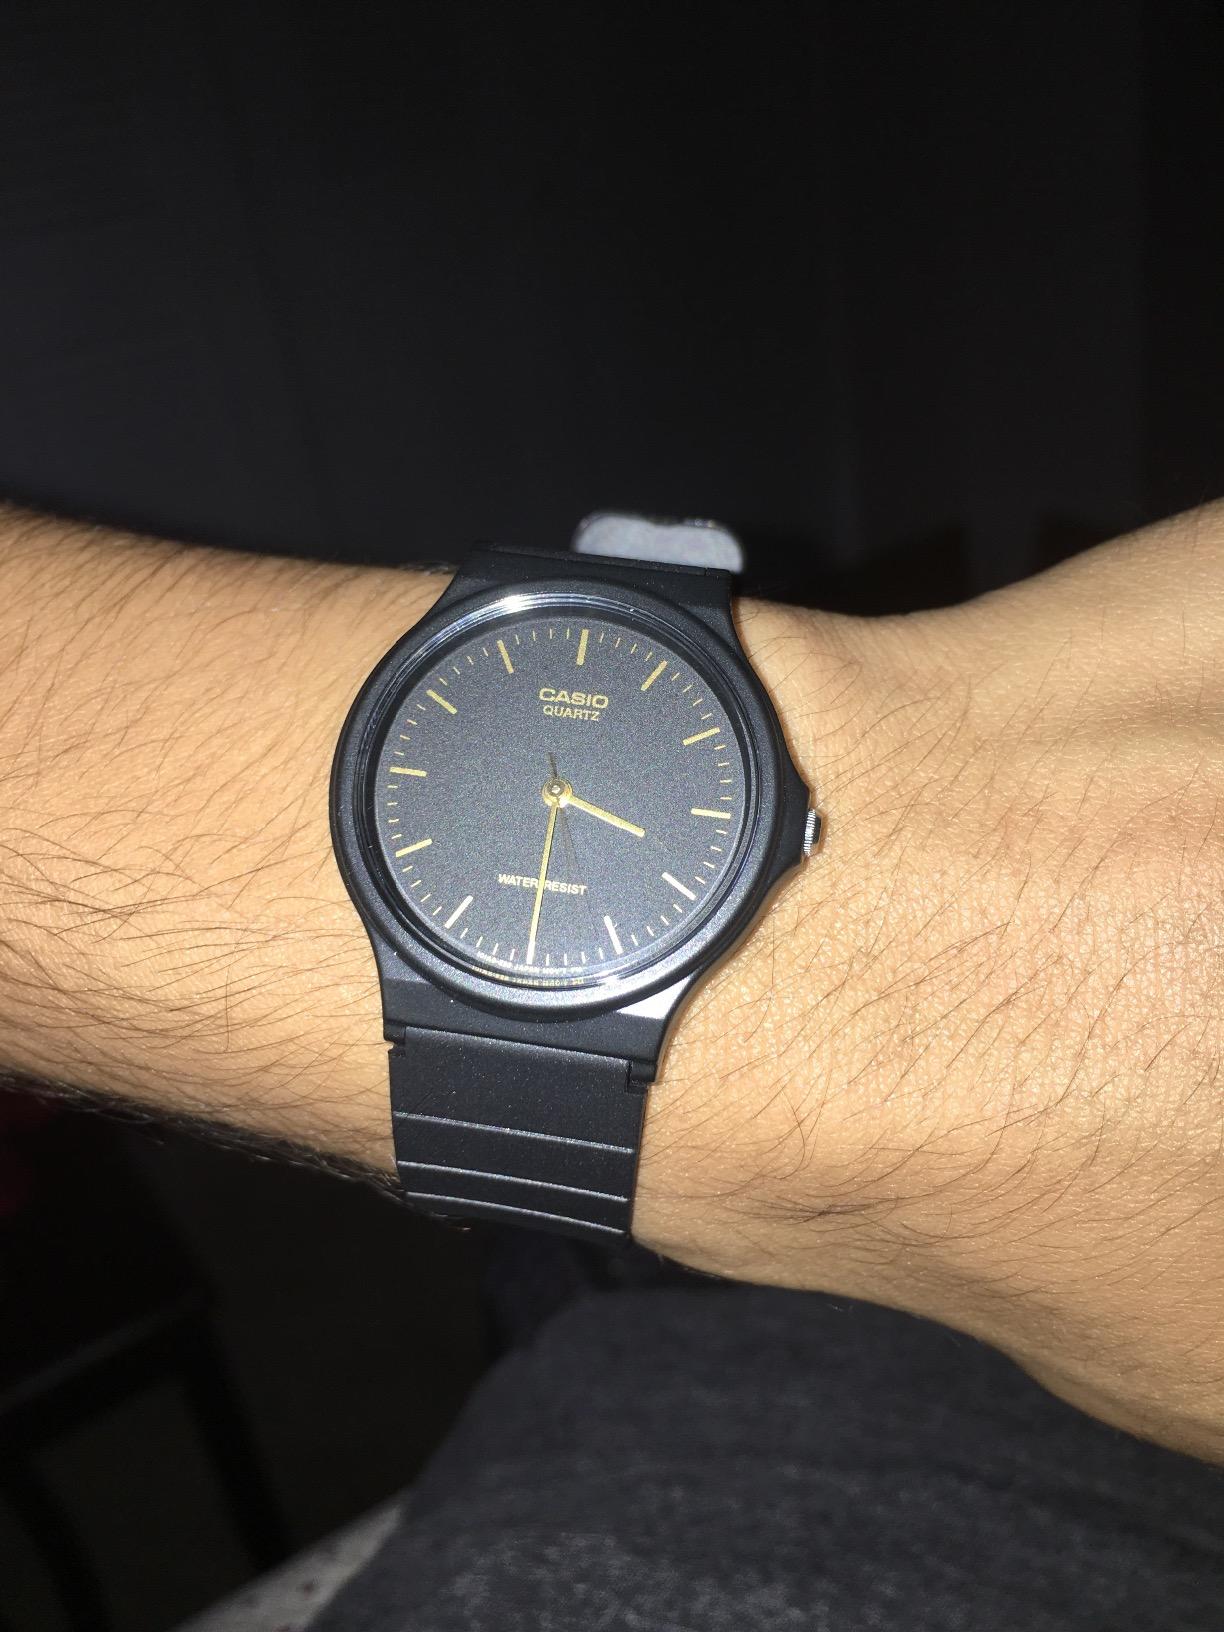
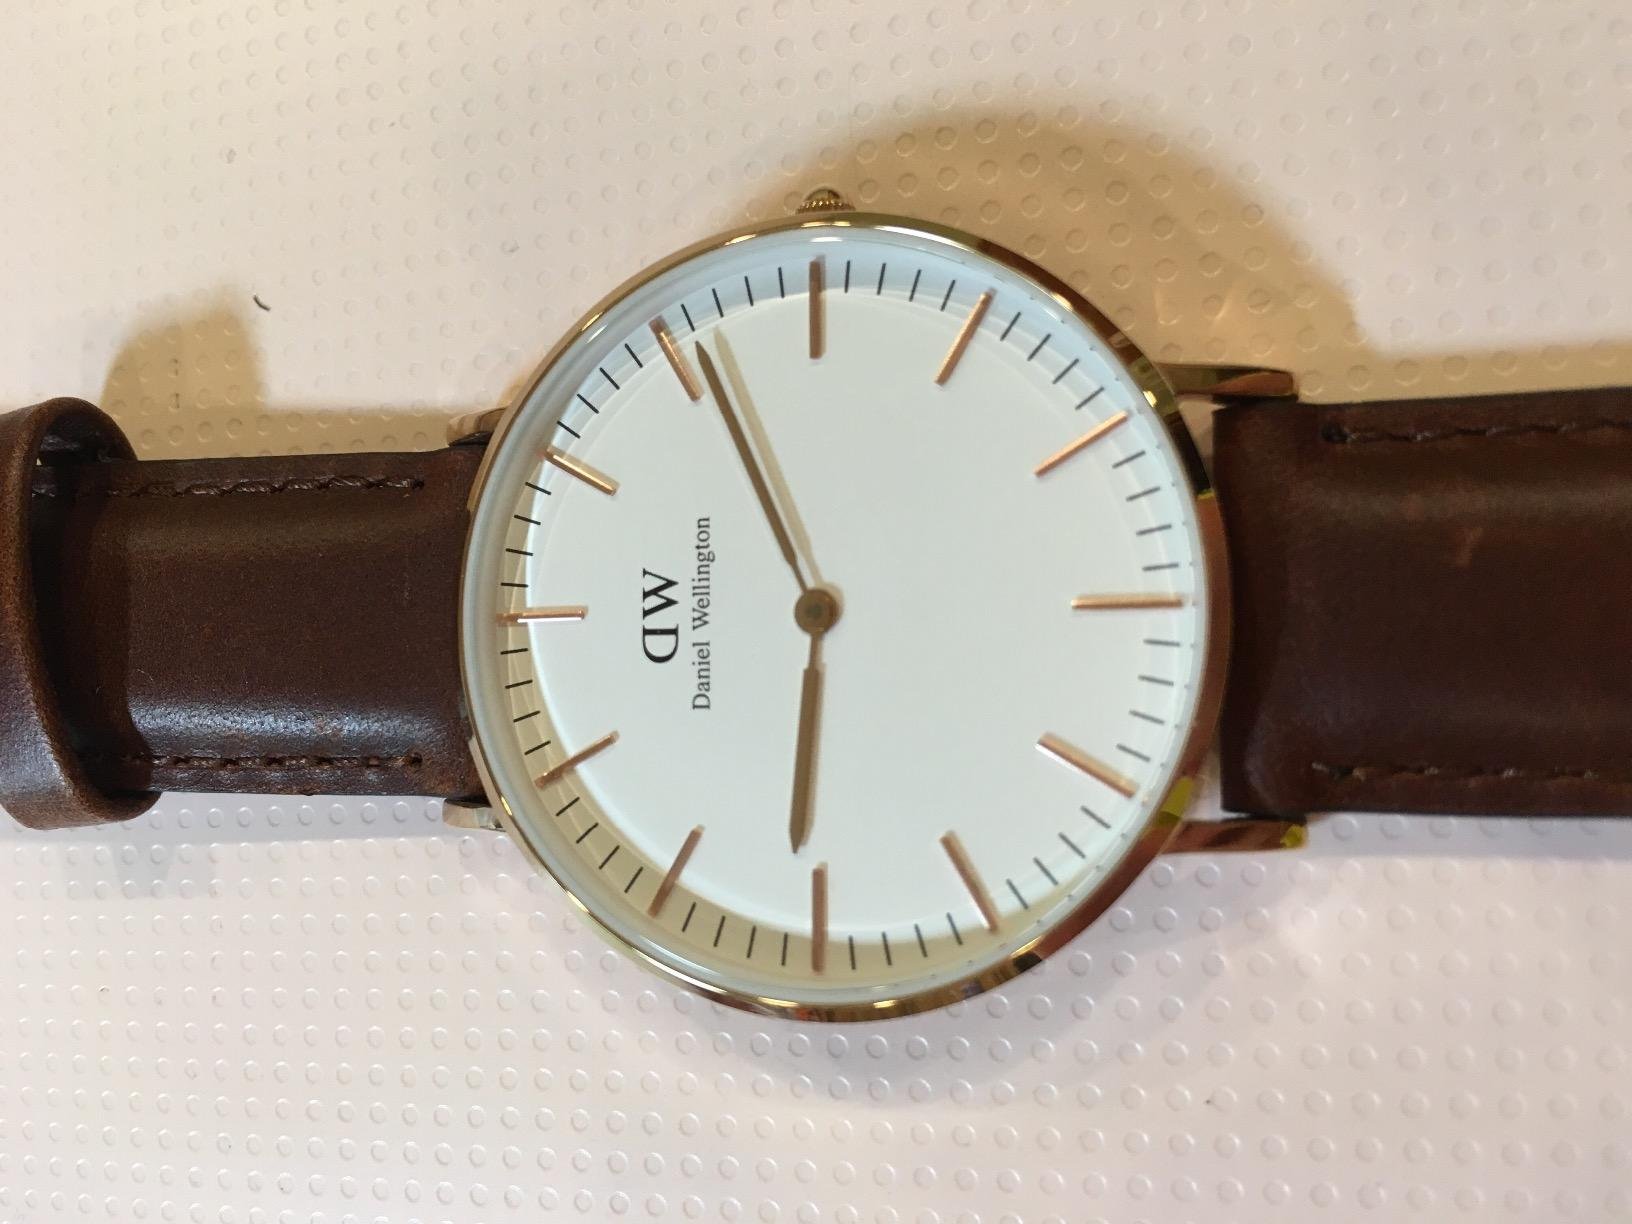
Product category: accessories_watch
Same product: no